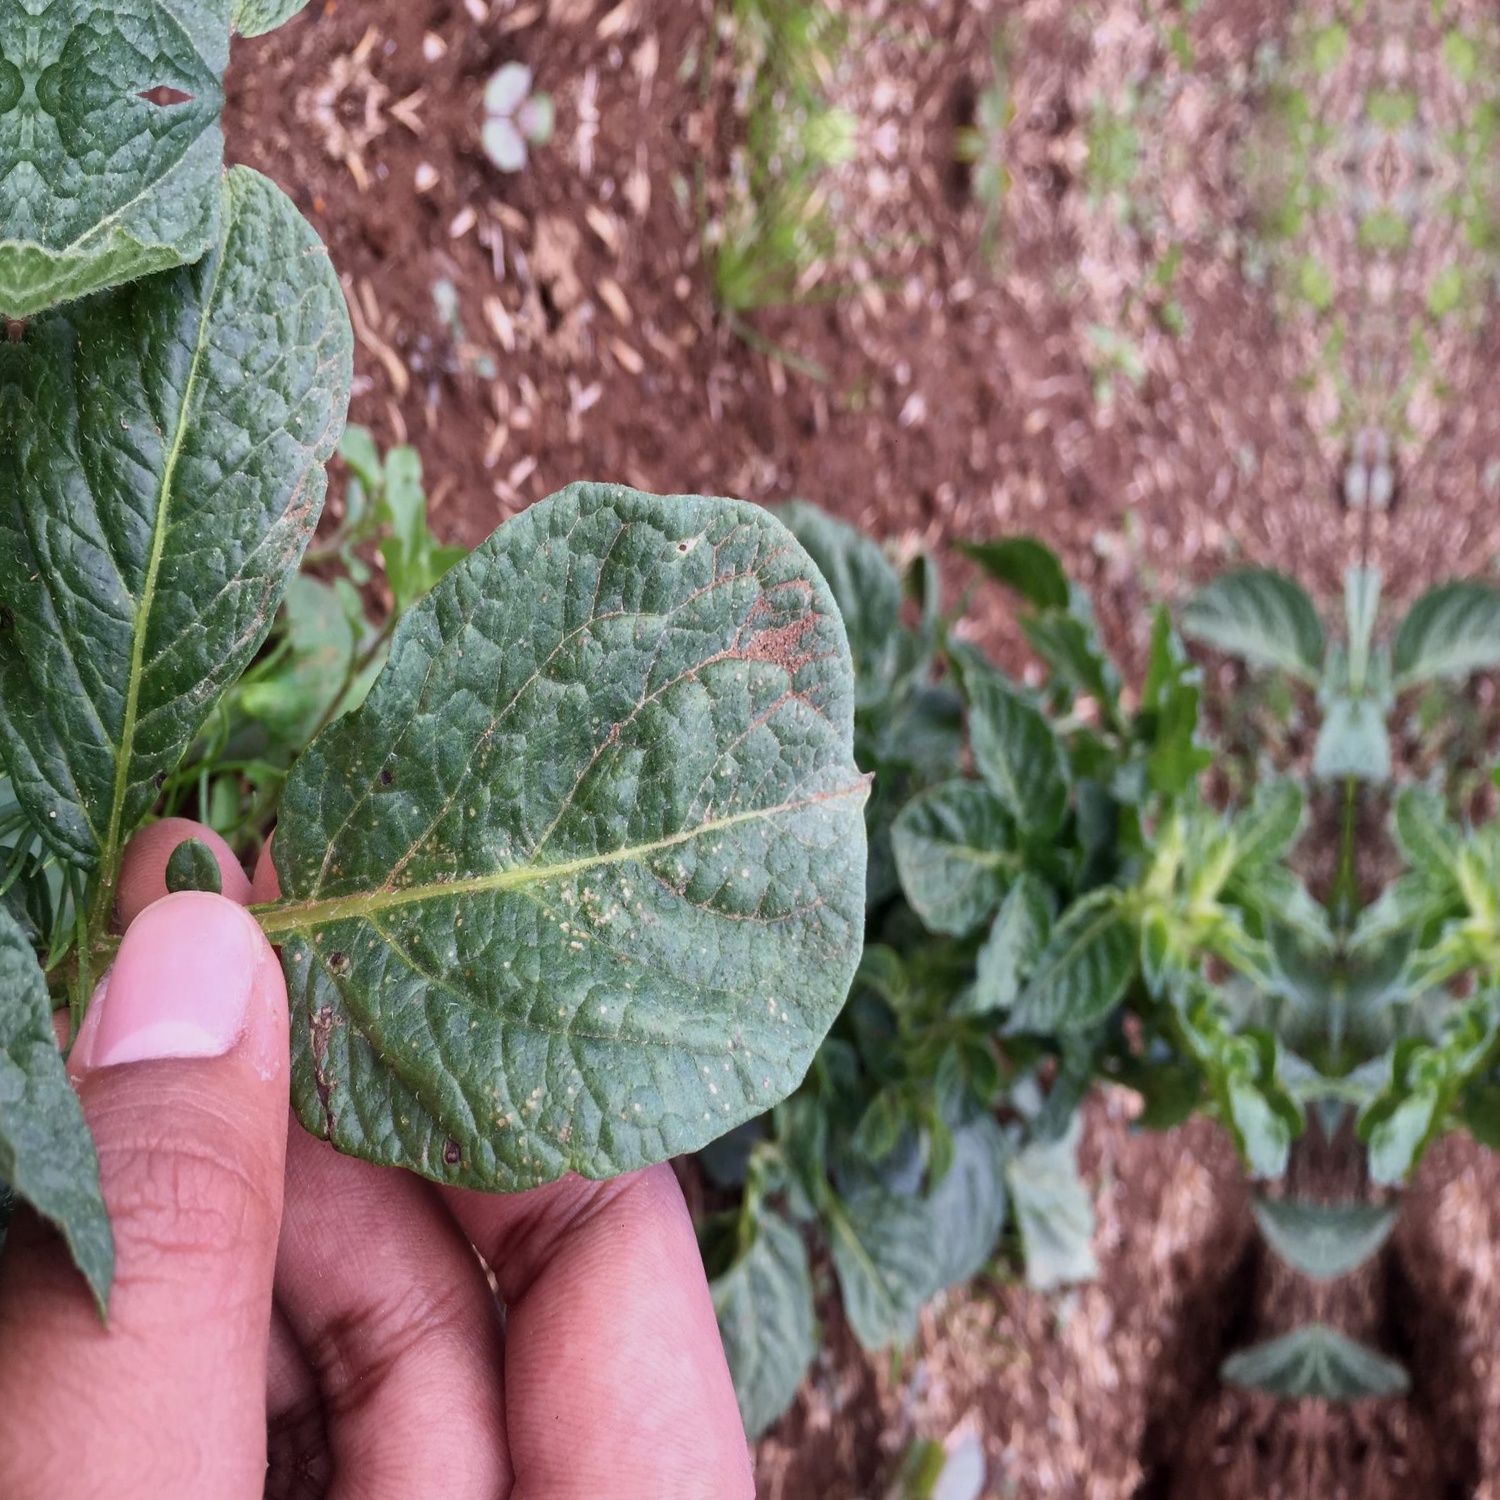
Etiqueta: Virus